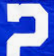
Number: 2